La Ola Amarilla

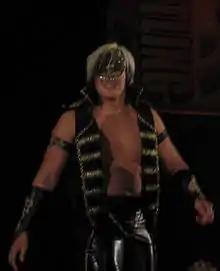
Taichi, made several trips to CMLL over the years.

While Yujiro and Naito left Mexico for NJPW by the end of 2009 Naito returned for a series of matches in January and was later joined by NJPW rookie Taichi to keep "La Ola Amarilla" alive in CMLL. Taichi made his Arena Mexico debut on February 19, 2010, during CMLL's "Super Viernes" show, teaming with Naito and Ray Mendoza, Jr. to defeat "La Peste con Amour" ("The Love Plague") (Máximo and Mr. Niebla) and Jon Strongman. Negro Casas travelled to Japan to work an extended tour for New Japan Pro-Wrestling in April and May 2010. During the tour he wrestled several tag team matches against Jushin Thunder Liger, ending the tour with a singles match against Liger on May 3, 2010 where he lost the CMLL Middleweight Championship to Liger. Over the following months Taichi and Okumura were the only two active "Ola Amarilla" members in CMLL, often teaming with Rey Mendoza, Jr. to round out the trio. During the April 30, 2010 Super Viernes Okumura and Taichi teamed up with Último Guerrero and Dragón Rojo, Jr. to defeat Strongman, Místico and two-thirds of the CMLL World Trios Champions El Hijo del Fantasma and La Máscara. Following the match Okumura challenged the Trios champions for a title match the following week. A week later, at the May 7, 2010 Super Viernes Okumura and Taichi were joined by Hiroshi Tanahashi as they challenged for and won the CMLL World Trios Championship when they defeated Héctor Garza, Hijo del Fantasma and La Máscara for the belts. At the following week's Super Viernes "La Ola Amarilla" lost to Máscara Dorada, La Máscara and La Sombra in a non-title match, setting up a title match for the following week. On May 21, 2010 "La Ola Amarilla's" title reign came to an end, just 14 days after they won the belts the Japanese Trio was unseated by Máscara Dorada, La Máscara and La Sombra. Tanahashi returned to Japan shortly after losing the trios championship.